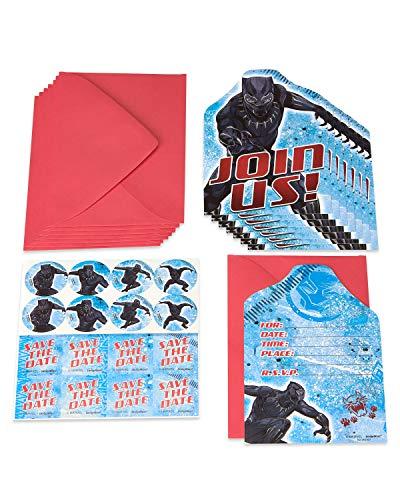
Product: Black Panther Invite Postcards, 8-Count
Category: Toys & Games | Party Supplies
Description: Package includes party invites featuring Black Panther.
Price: $3.77
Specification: ProductDimensions:0.1x4.2x6.2inches|ItemWeight:2.88ounces|ShippingWeight:2.88ounces(Viewshippingratesandpolicies)|ASIN:B07DLC9KQJ|Itemmodelnumber:6154897|Manufacturerrecommendedage:0-10years